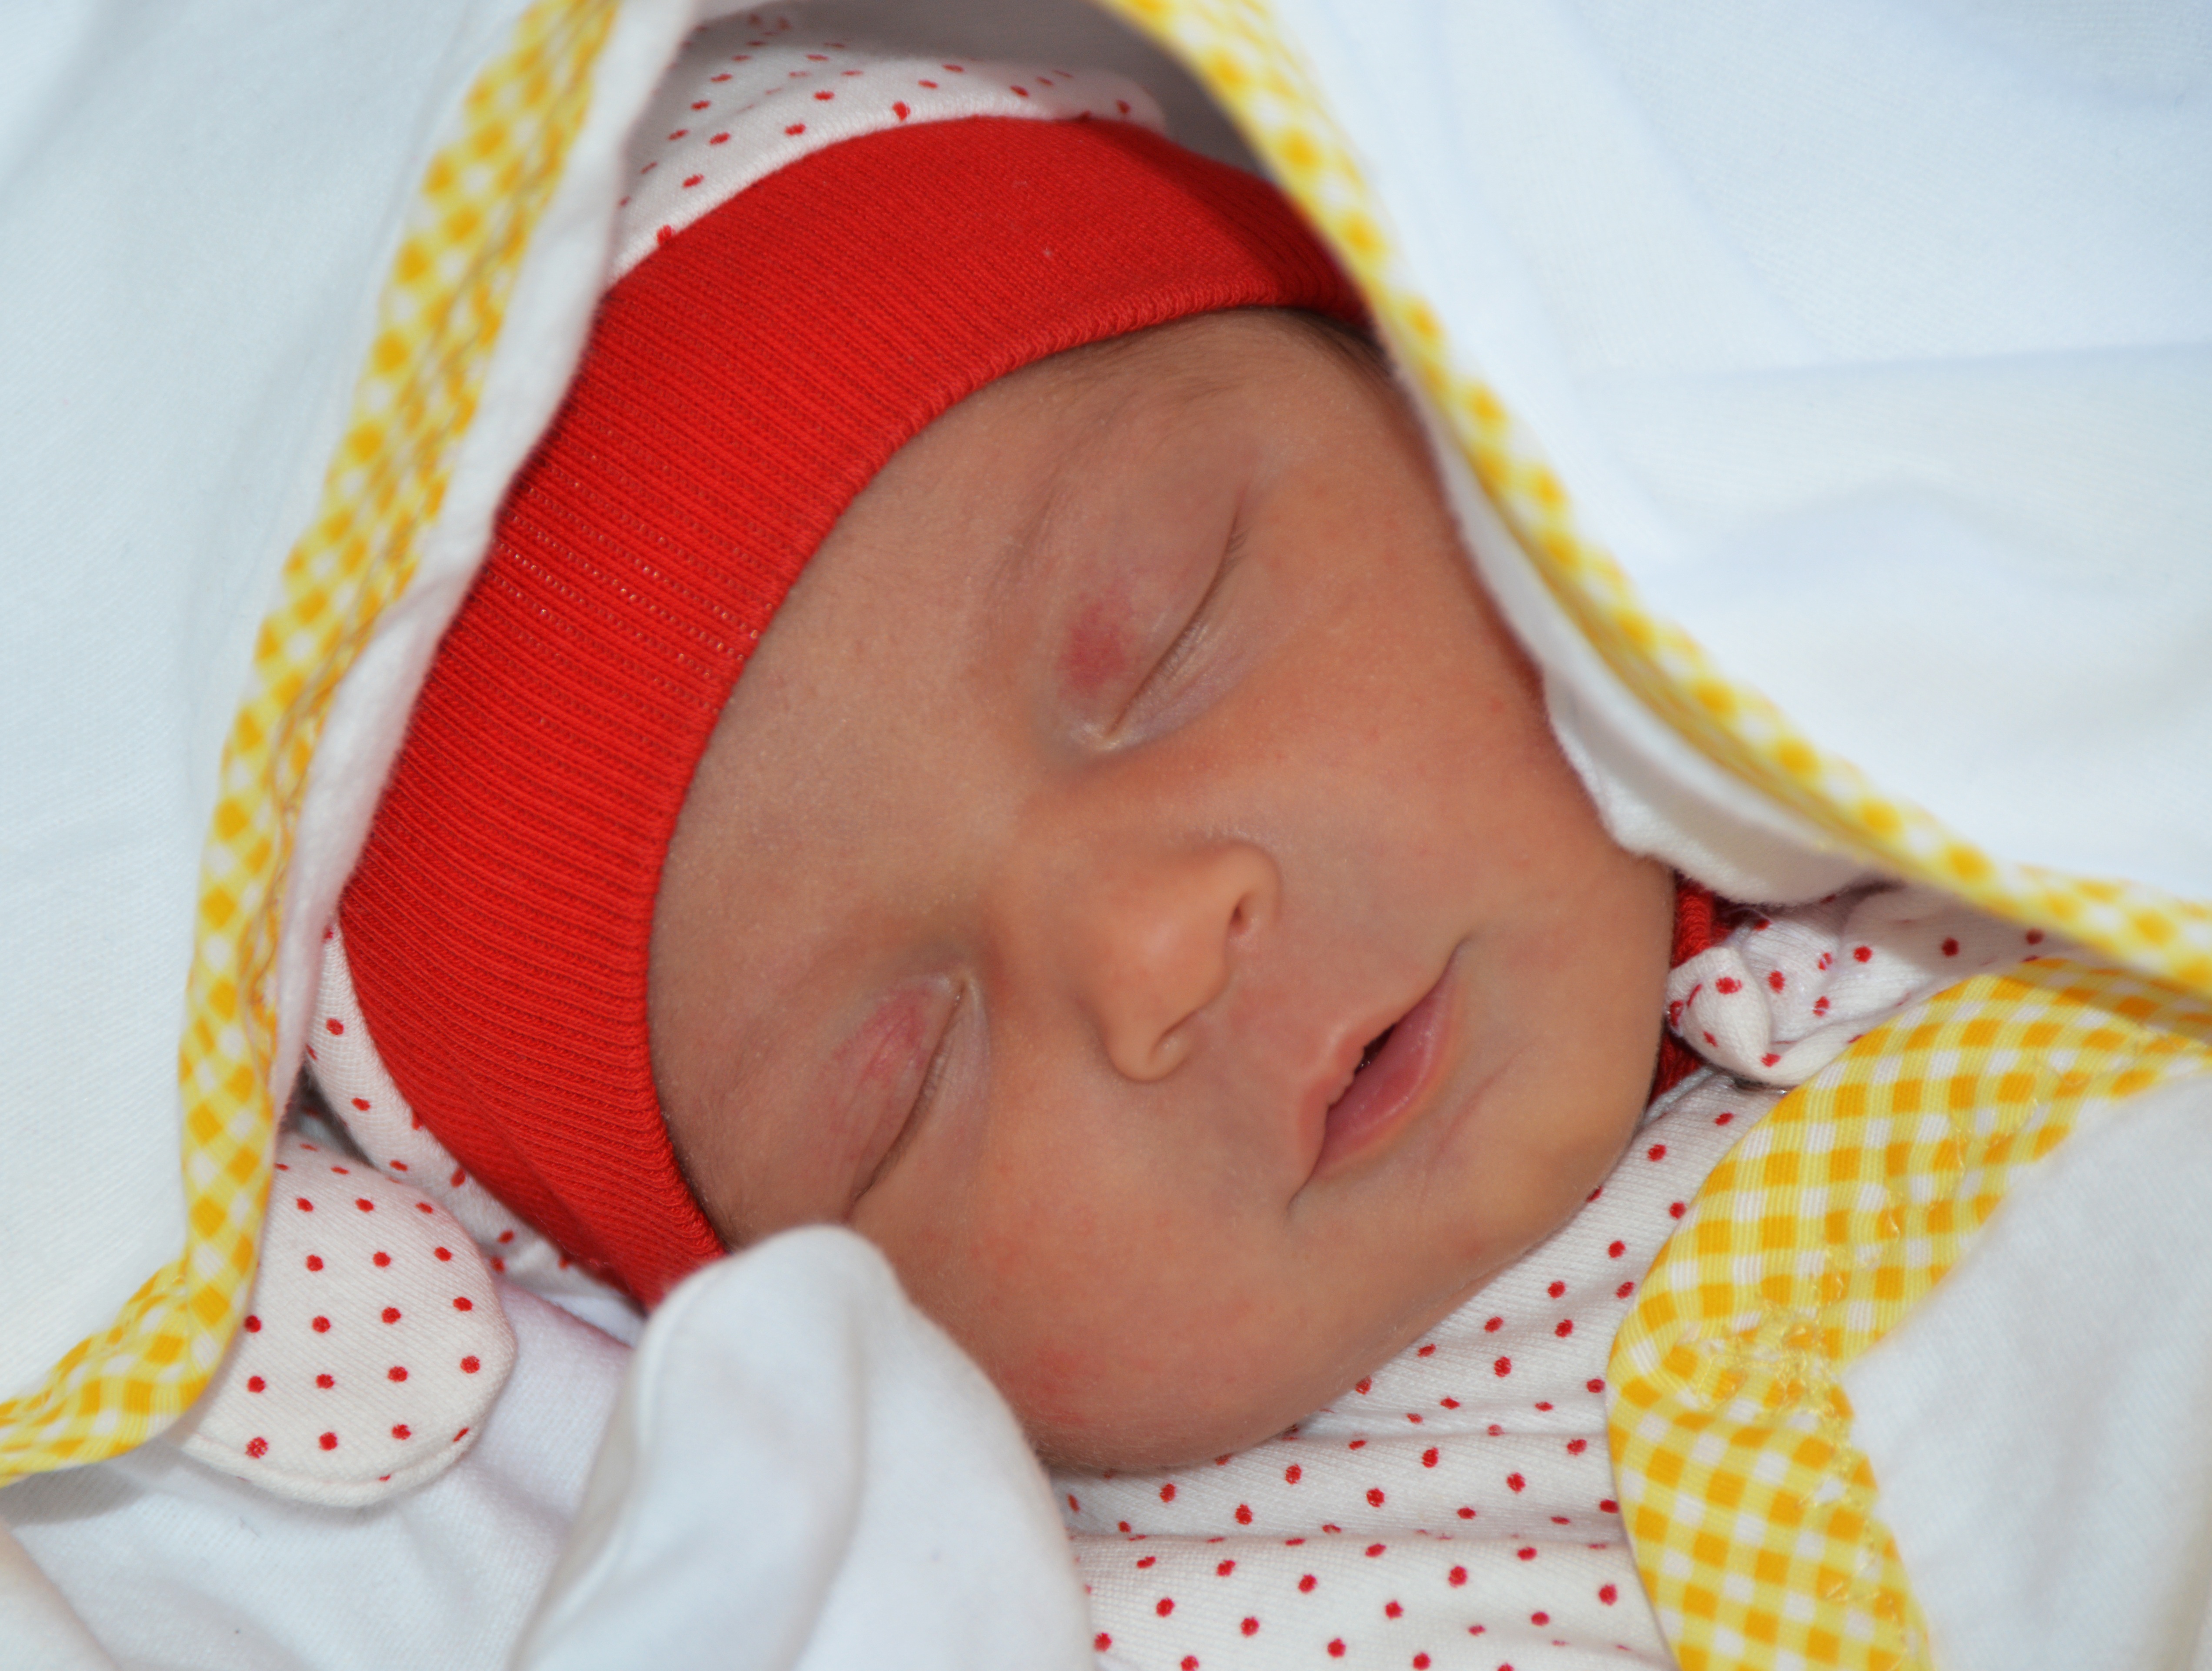
person, play, sweet, child, baby, facial expression, product, sleep, infant, toddler, laurel, the innocence, bamo, human action